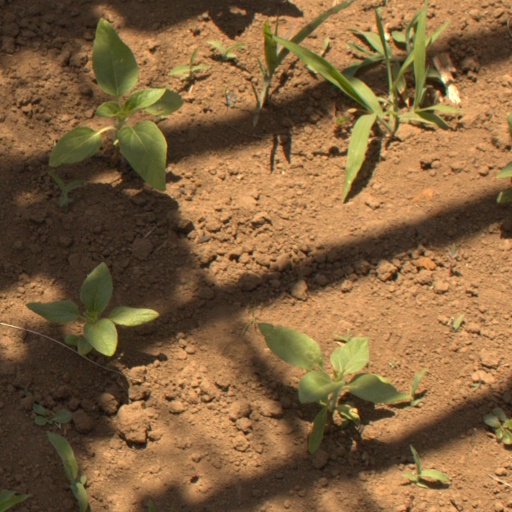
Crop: Jerusalem artichoke